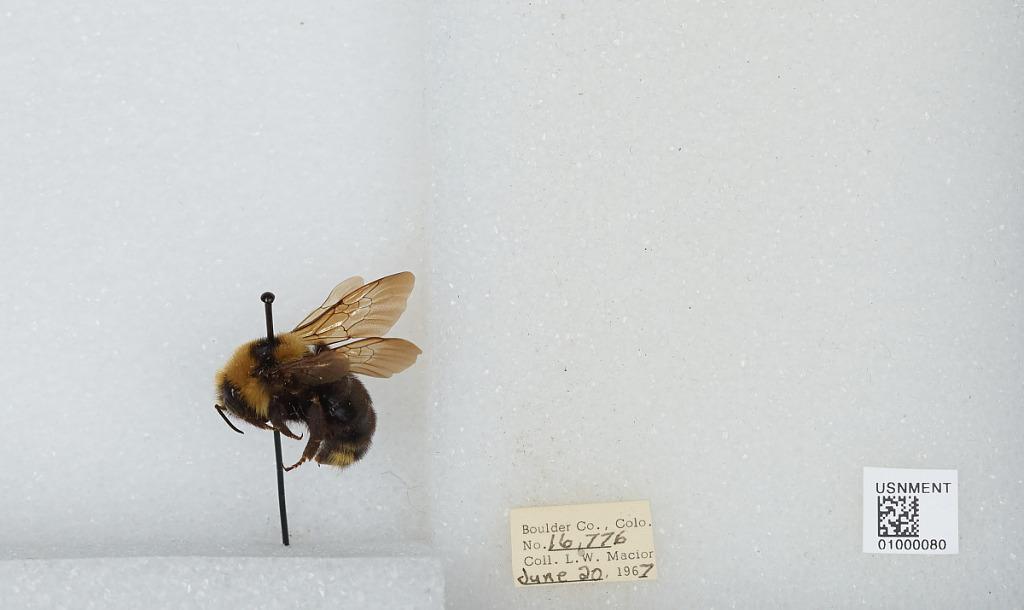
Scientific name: Bombus (Psithyrus) insularis (Smith)
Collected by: L. Macior
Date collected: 1967-6-20
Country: United States
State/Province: Colorado
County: Boulder
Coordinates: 40.015, -105.27